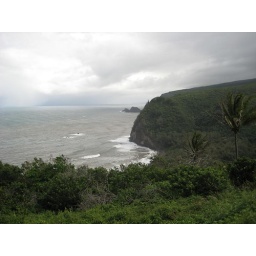
looking over the black sand beach